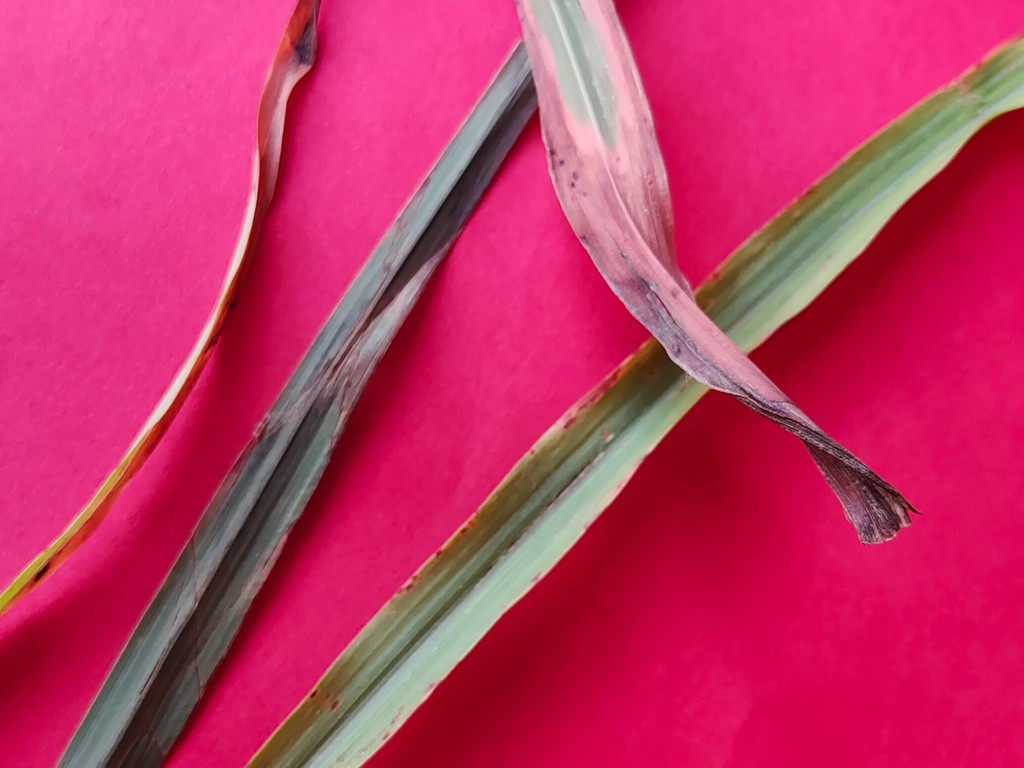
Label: Unhealthy